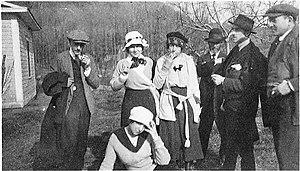
Photographie réunissant Robert de Roquebrune, Mme Fernand Préfontaine, née Rose-Anne Bélanger, Mme Robert de Roquebrune, née Josée Angers, Ozias Leduc, Léo-Pol Morin, Robert Mortier et Jane Mortier (assise), prise par Fernand Préfontaine, à Saint-Hilaire, le 4 mai 1918, épreuve à la gélatine argentique, 6,7 x 11,1 cm, Musée national des beaux-arts du Québec, Québec. Quelques-uns des collaborateurs – musiciens, peintres et écrivains – de la revue multidisciplinaire Le Nigog sont réunis sur cette photographie.
Le Nigog est une revue littéraire canadienne fondée en janvier 1918 à Montréal, au Québec.